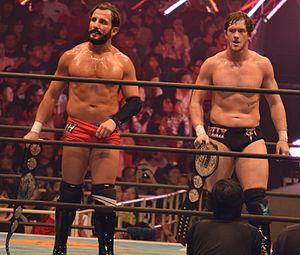
Kyle Greenwood est un lutteur canadien plus connu sous le nom de Kyle O'Reilly. Il est aussi connu pour avoir lutté à la Ring of Honor où il a gagné le titre de ROH World Tag Team Championship à trois reprises.
Les reDRagon sont une équipe de catch composée de Bobby Fish et Kyle O'Reilly. Initialement formé à la Elite Canadian Championship Wrestling au Canada, Kyle O'Reilly fait son arrivée à la ROH en 2009 et s'associe avec Adam Cole sans réel succès avec comme mentor Davey Richards, dont les initiales ont servi pour le nom de cette équipe. De son côté, Bobby Fish s'entraîne au Japon et lutte à la Pro Wrestling NOAH avant d'intégrer la ROH en 2007.
Robert Anthony Fish est un catcheur américain plus connu sous le nom de Bobby Fish. Il travaille actuellement à la World Wrestling Entertainment.